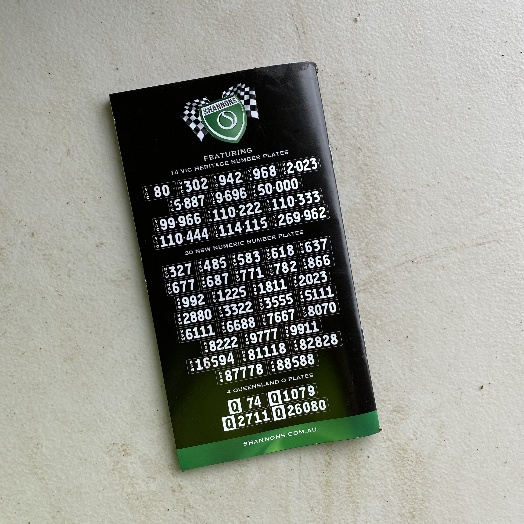
Label: Paper